Al-Mu'tasim

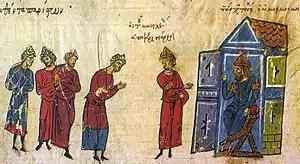
Byzantine envoys before al-Mu'tasim (seated, right), miniature from the "Madrid Skylitzes" (12th/13th century)

Whatever the true background of his accession, al-Mu'tasim owed his rise to the throne not only to his strong personality and leadership skills, but principally to the fact that he was the only Abbasid prince to control independent military power, in the form of his Turkish corps. Unlike his brother, who tried to use the tribal Arabs and the Turks to balance out the Iranian troops, al-Mu'tasim relied almost exclusively on his Turks; the historian Tayeb El-Hibri describes al-Mu'tasim's regime as "militaristic and centred on the Turkish corps". The rise of al-Mu'tasim to the caliphate thus heralded a radical change in the nature of Abbasid administration, and the most profound shift the Islamic world had experienced since the dynasty had come to power in the Abbasid Revolution. While the latter had been backed by a mass popular movement seeking to enact social reforms, al-Mu'tasim's revolution was essentially the project of a small ruling elite aiming to secure its own power.